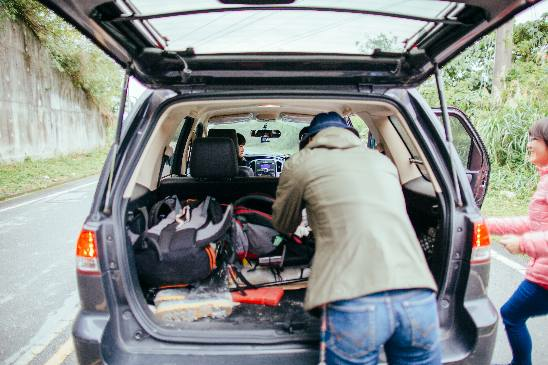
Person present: Yes